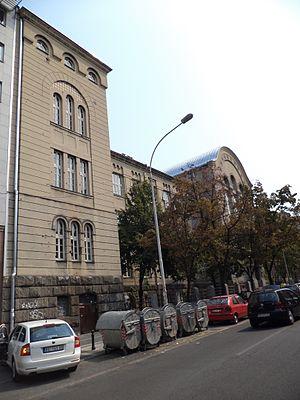
Cet article recense les monuments culturels du district de la Ville de Belgrade en Serbie.
Le Second lycée de filles est situé à Belgrade, la capitale de la Serbie, dans la municipalité urbaine de Stari grad. Construit en 1933, il est inscrit sur la liste des biens culturels de la Ville de Belgrade.
Les monuments culturels protégés constituent une catégorie de monuments de Serbie inscrits sur une liste de monuments bénéficiant de la protection de l'État. Il s'agit d'une troisième catégorie de monuments protégés classés, par leur importance, après les monuments culturels d'importance exceptionnelle et les monuments culturels de grande importance.